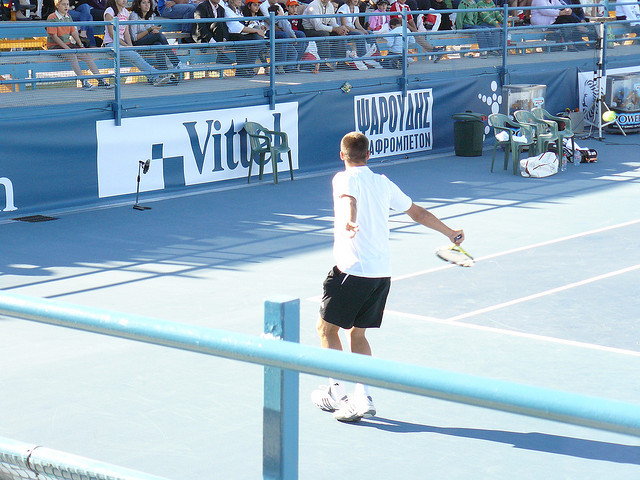
vận động viên tennis nam đang giao bóng trên sân